Ethiopian manuscript collections

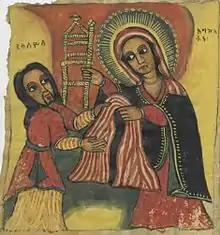
Miracle de Notre Dame and Saint Ildefonso, Bibliothèque nationale de France, Ethiopien 60 fol. 7v

Ethiopian manuscript collections are found in many parts of the world, the monasteries and modern institutions in Ethiopia maintaining extensive collections with some monasteries still centres of manuscript production.